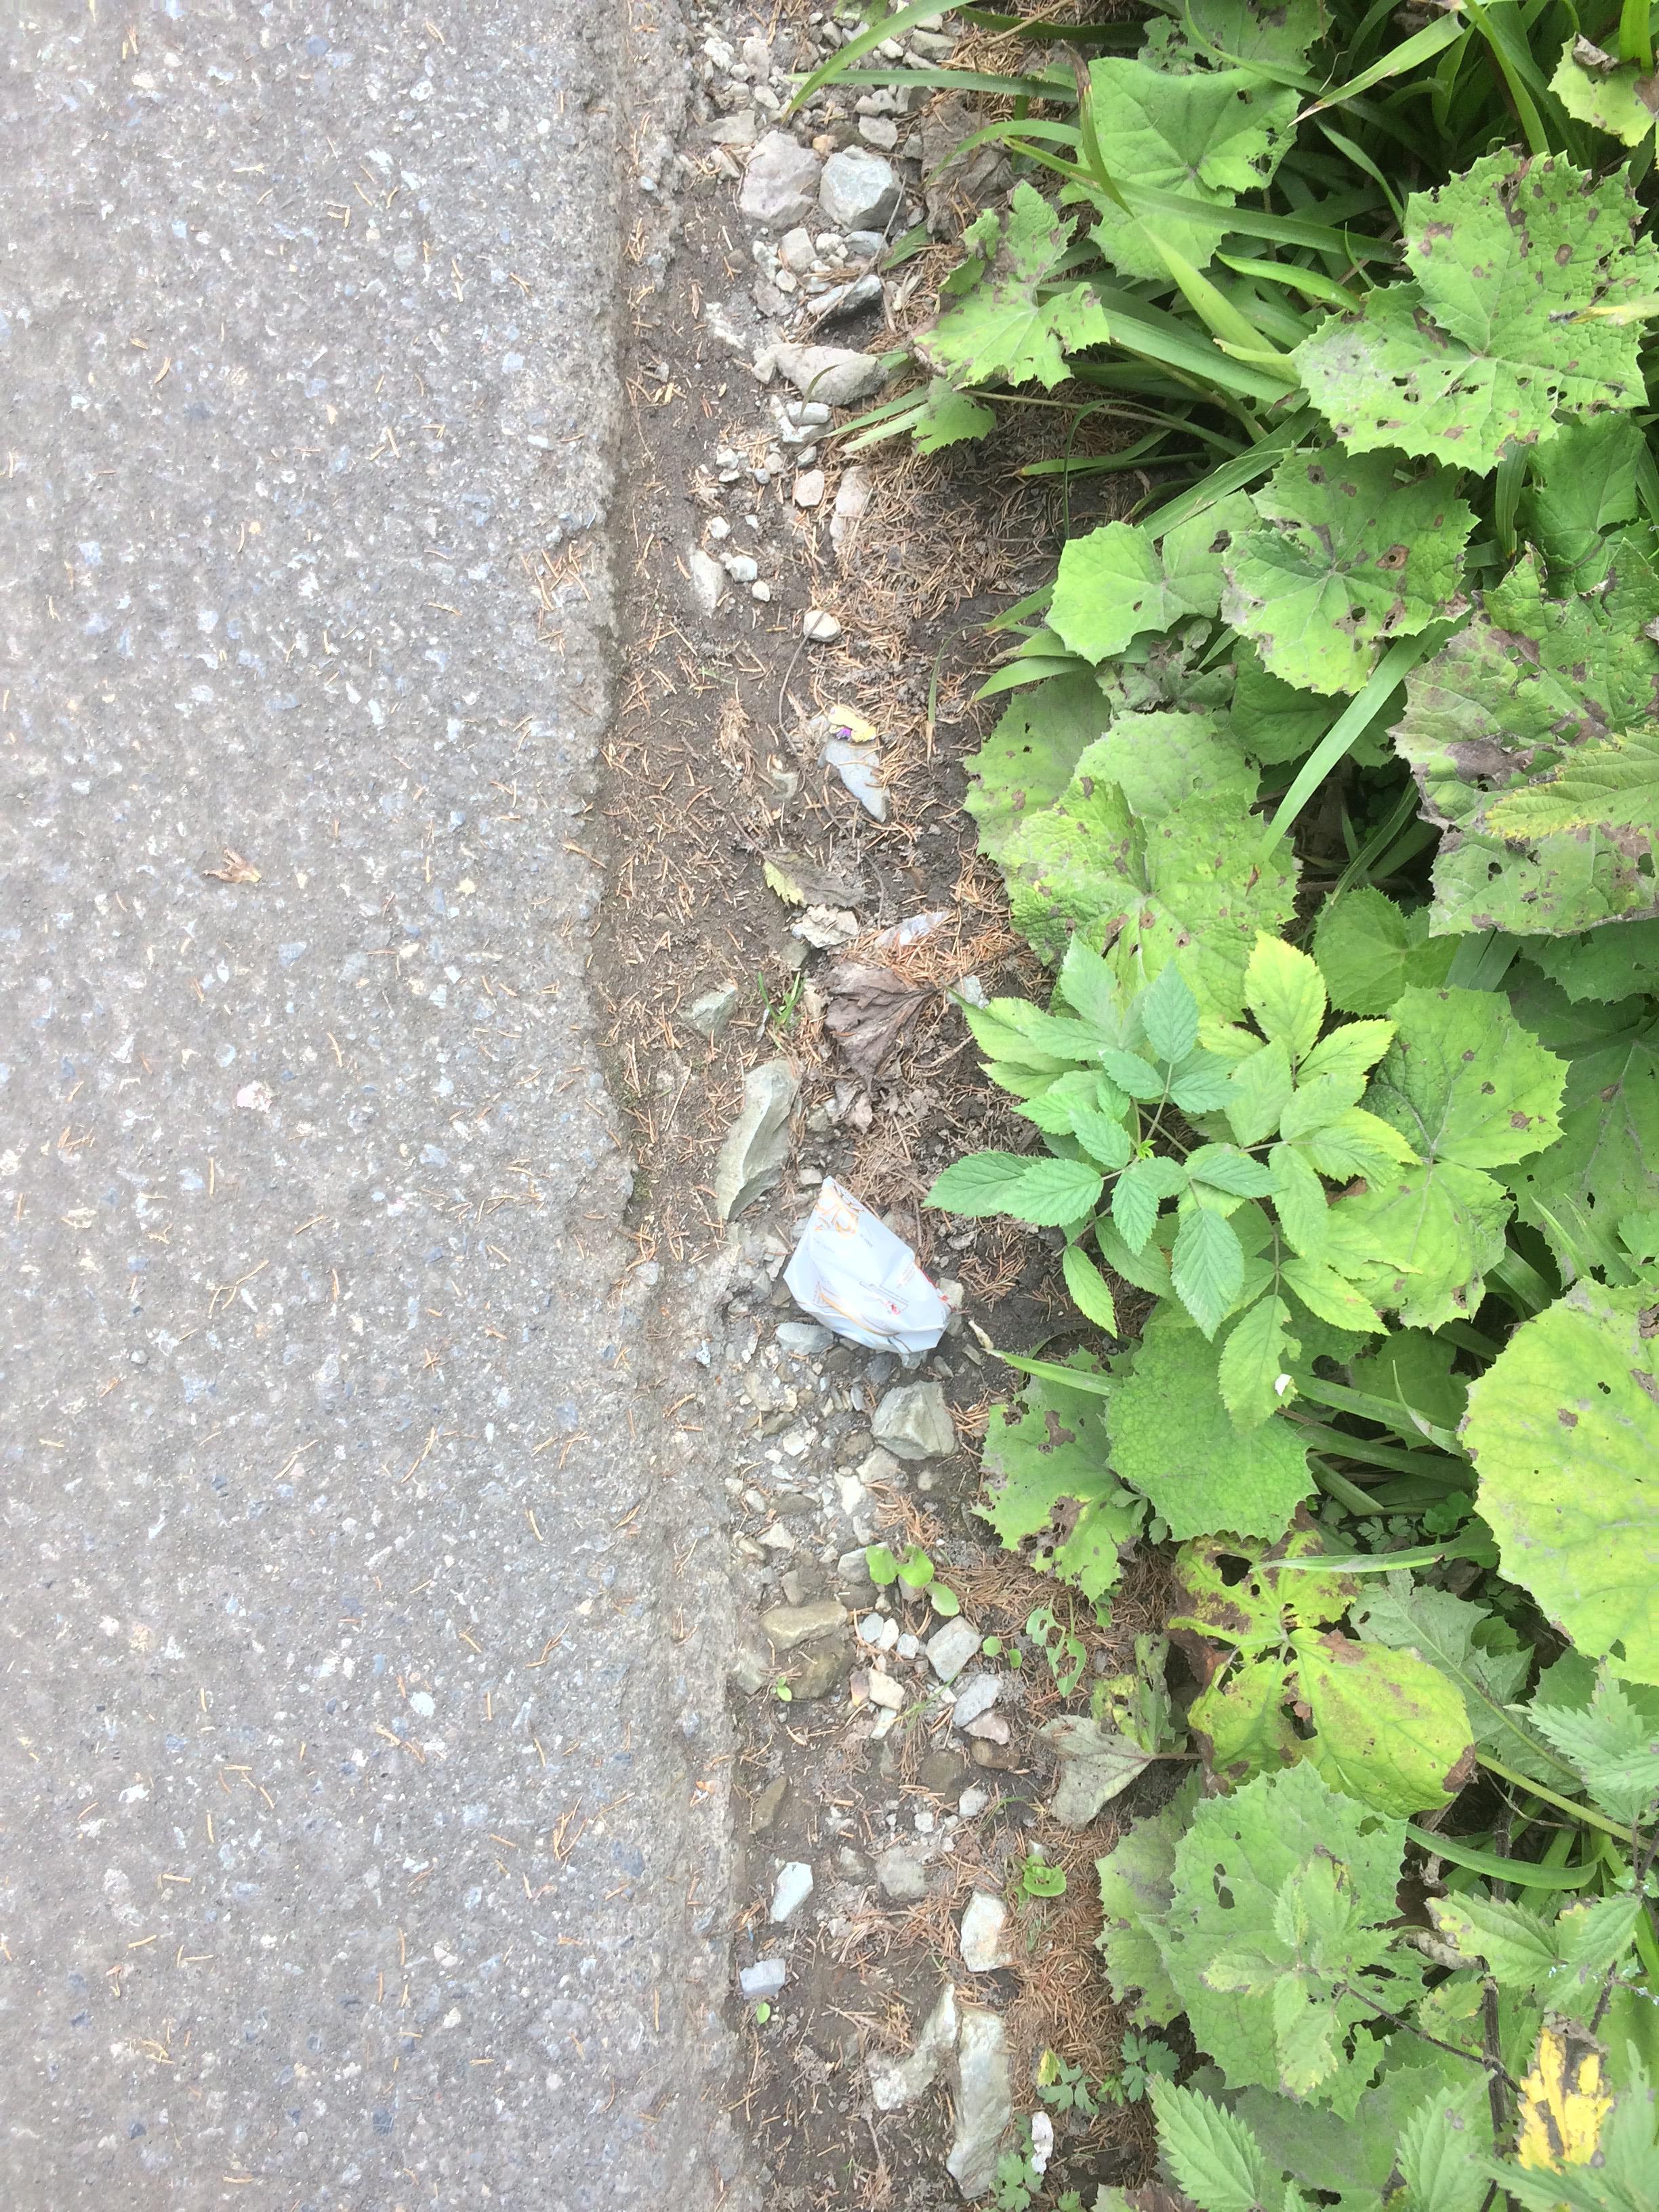
Object: Drink can (Can)